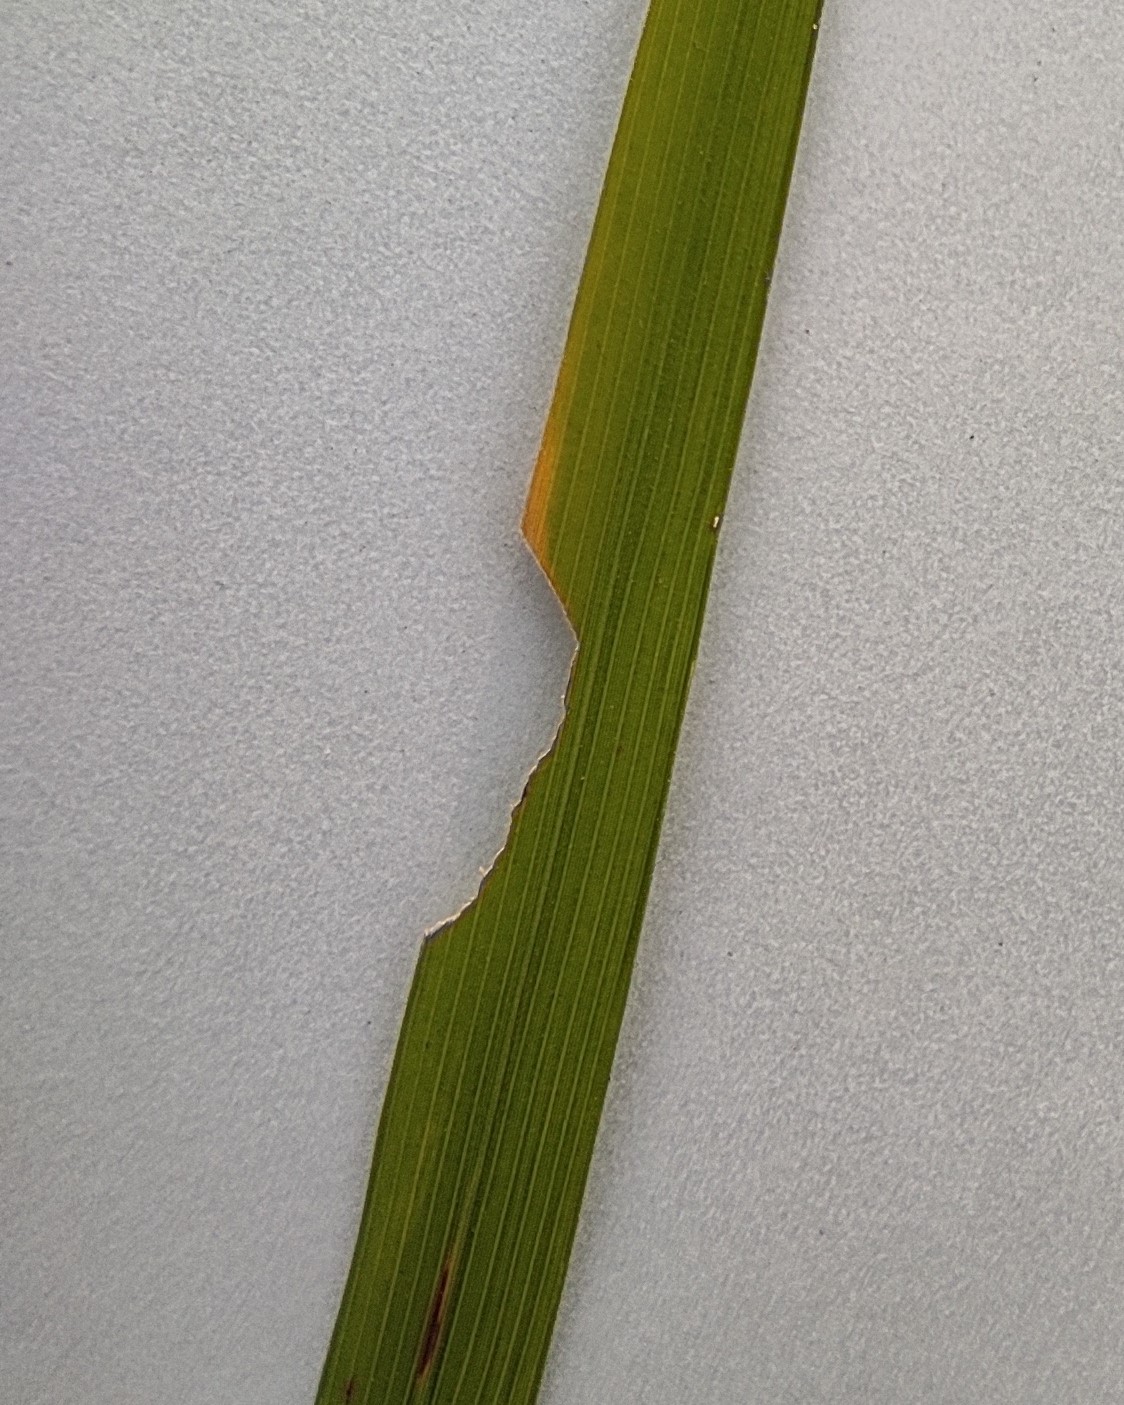
Label: Insect